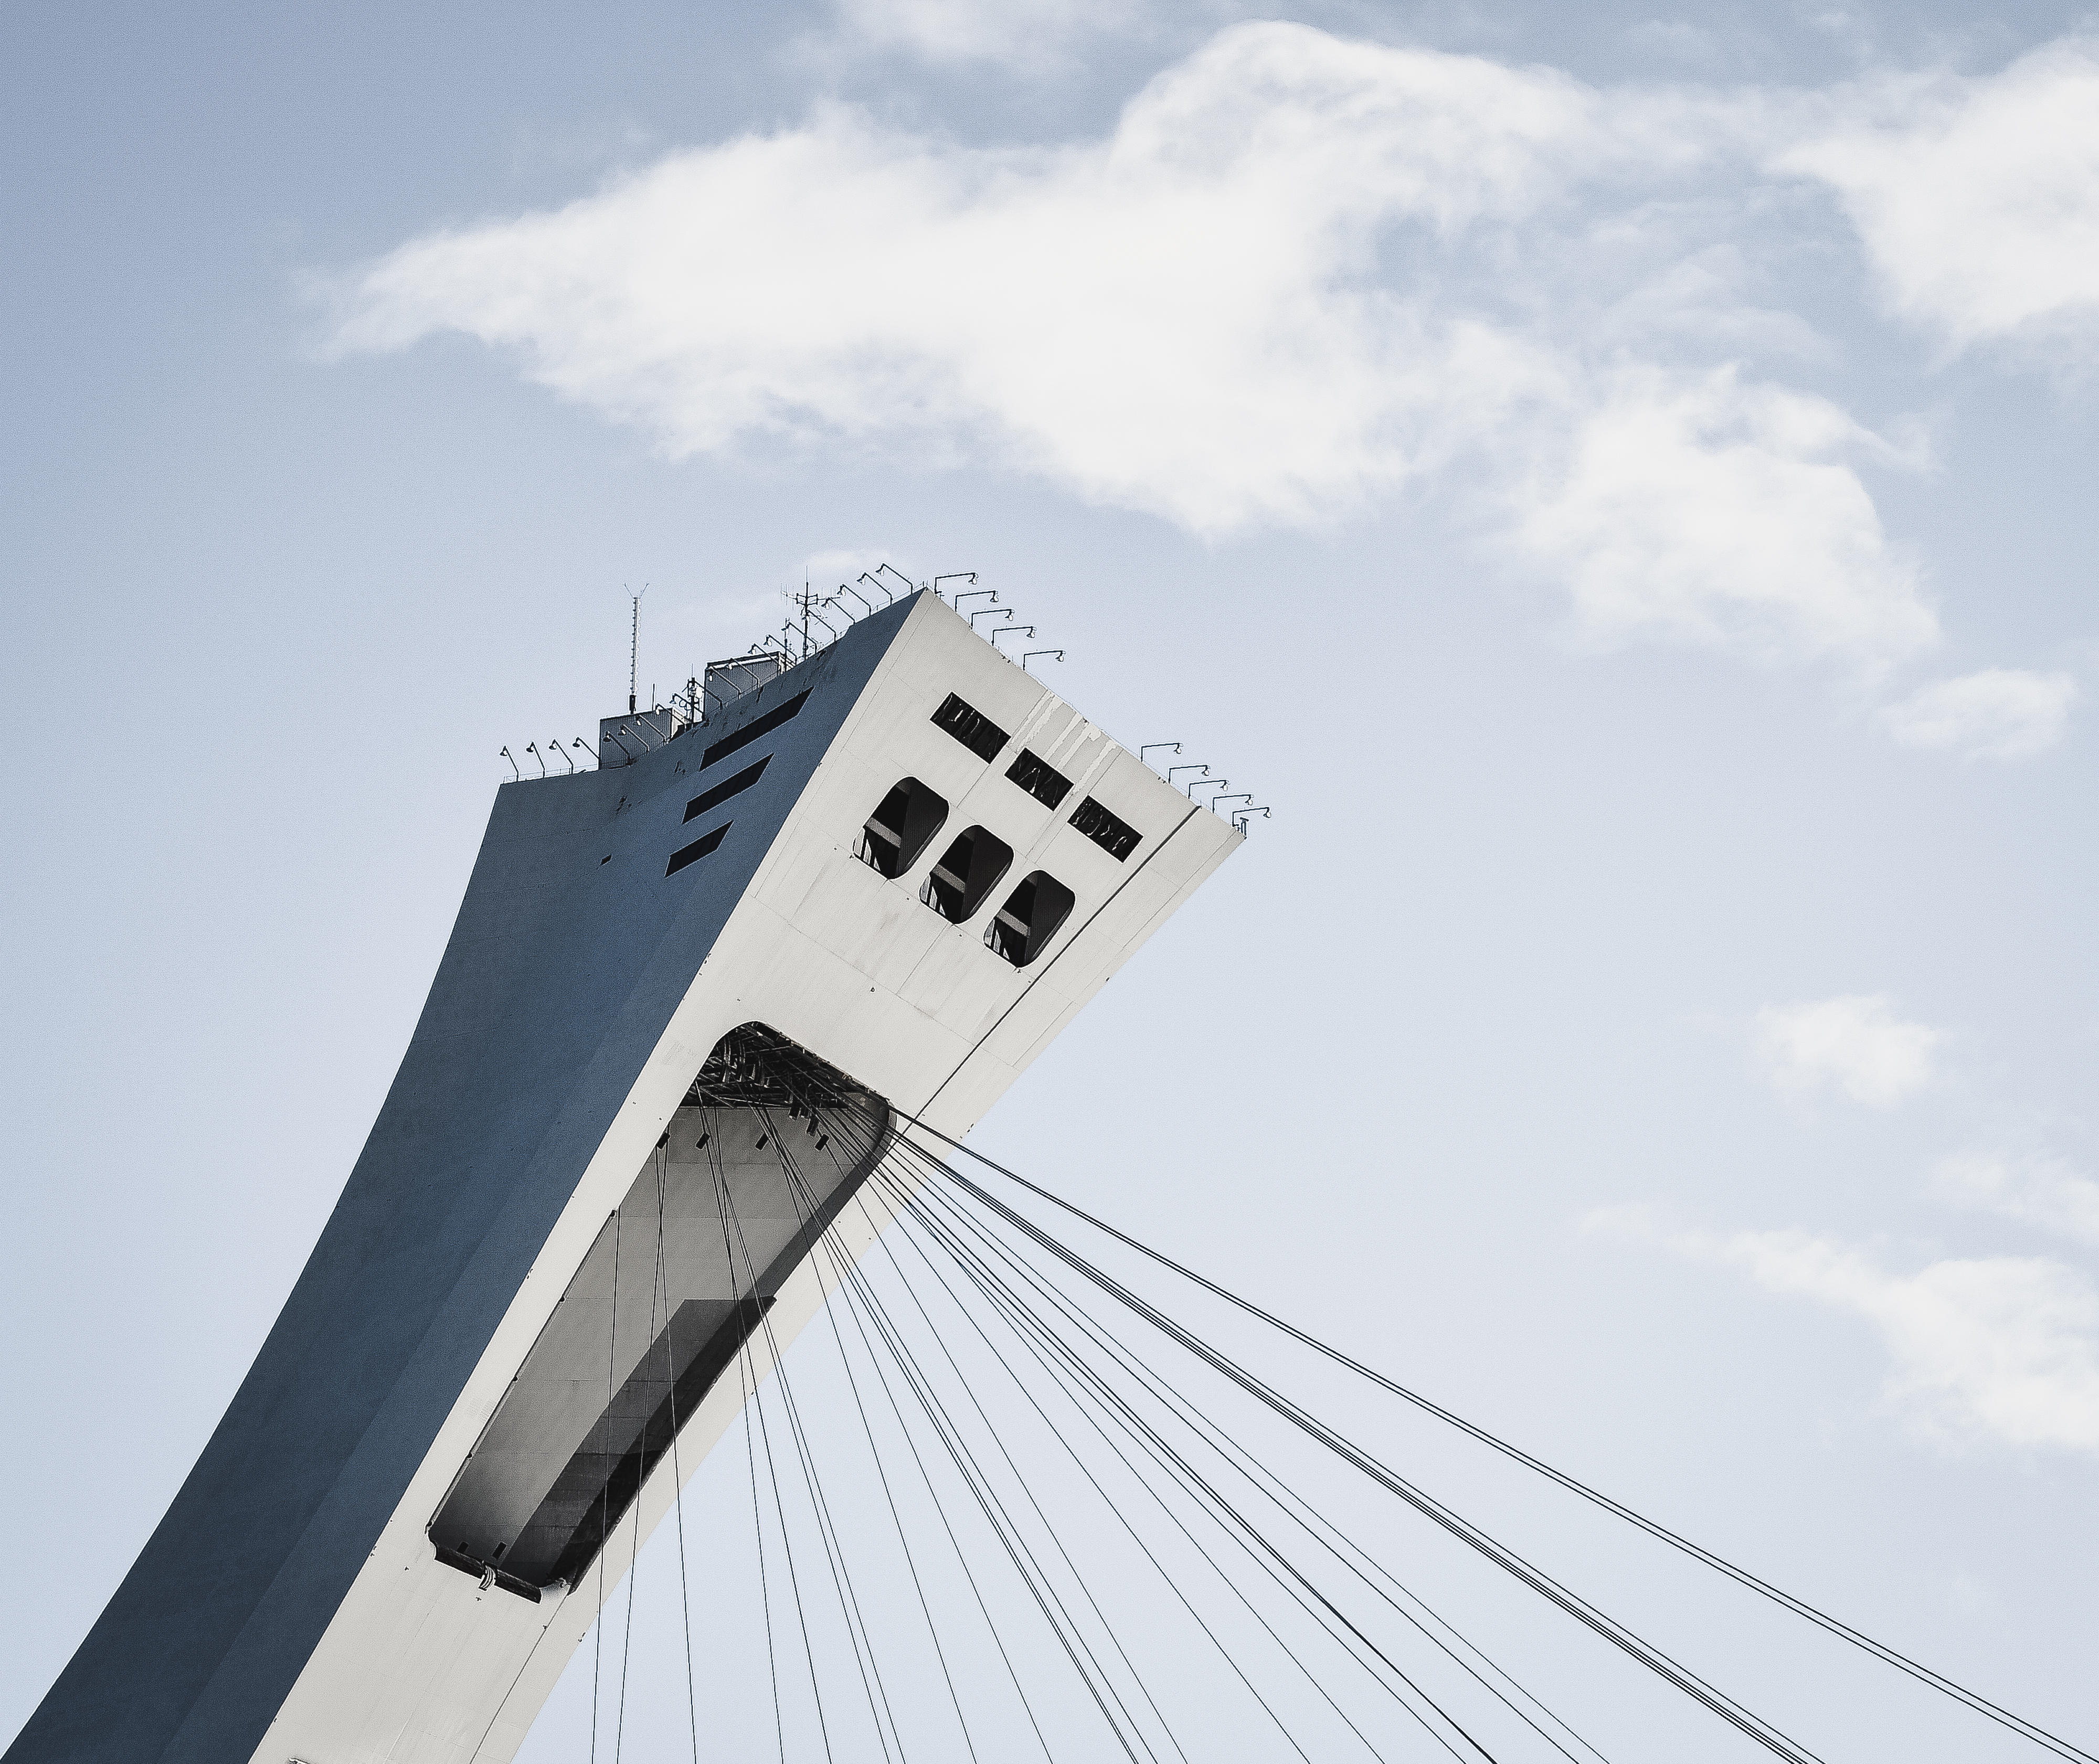
architecture, sky, bridge, perspective, steel, line, tower, mast, flight, lighting, low angle shot, steel cables, atmosphere of earth